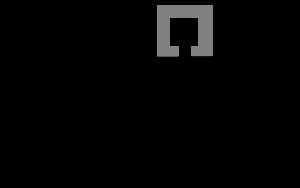
L'église Saint-Étienne est une église catholique romane située à Sahorre, en France.